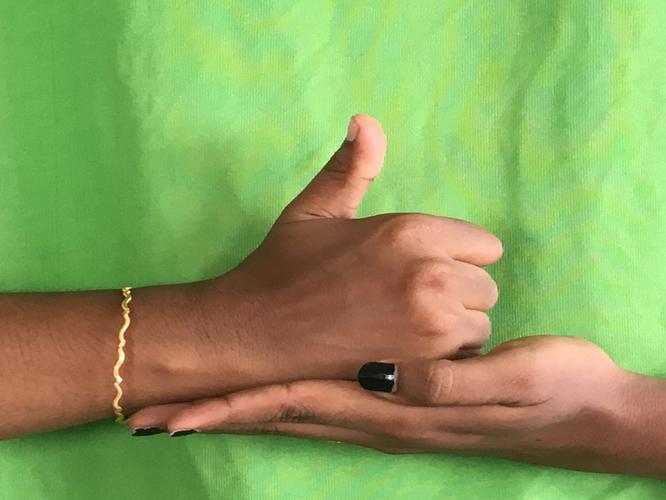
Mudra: Shivalinga
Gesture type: double_hand